Holymoorside

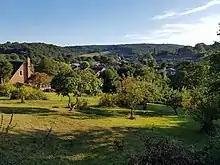
View south over central Holymoorside from the bottom of Windy Fields on 26 September 2021

Lee Rowley has been the Conservative MP for North East Derbyshire since 2017.